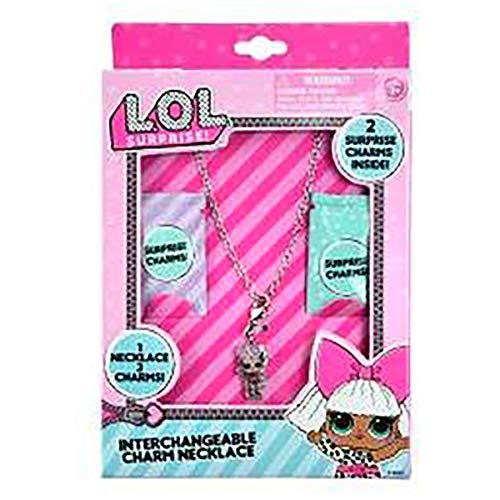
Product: L.O.L. Surprise! Interchangeable Charm Necklace, Multicolor
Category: Toys & Games | Dress Up & Pretend Play | Beauty & Fashion
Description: Interchangeable charm necklace.
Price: $9.93
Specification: ProductDimensions:4x4x4inches|ItemWeight:1.6ounces|ShippingWeight:1.6ounces(Viewshippingratesandpolicies)|ASIN:B07KZQF6WB|Itemmodelnumber:LOL162|Manufacturerrecommendedage:12months-8years